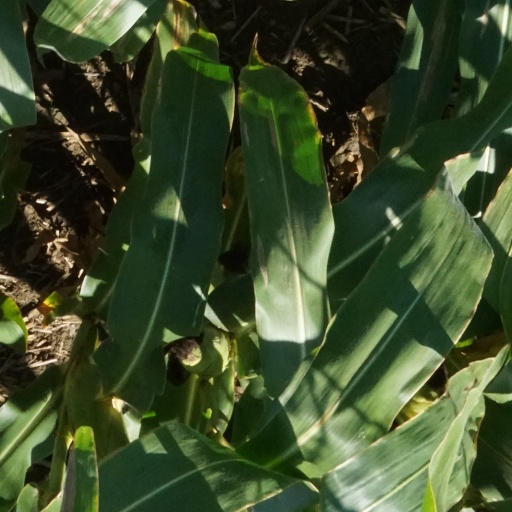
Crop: maize; corn